Cannero Riviera

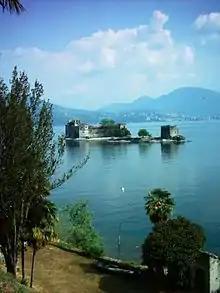
the remains of the Castle

Cannero Riviera ([càn-ne-ro]; in Western Lombard "Càner"), is a "comune" (an Italian municipality) with a population of 973 and an area of